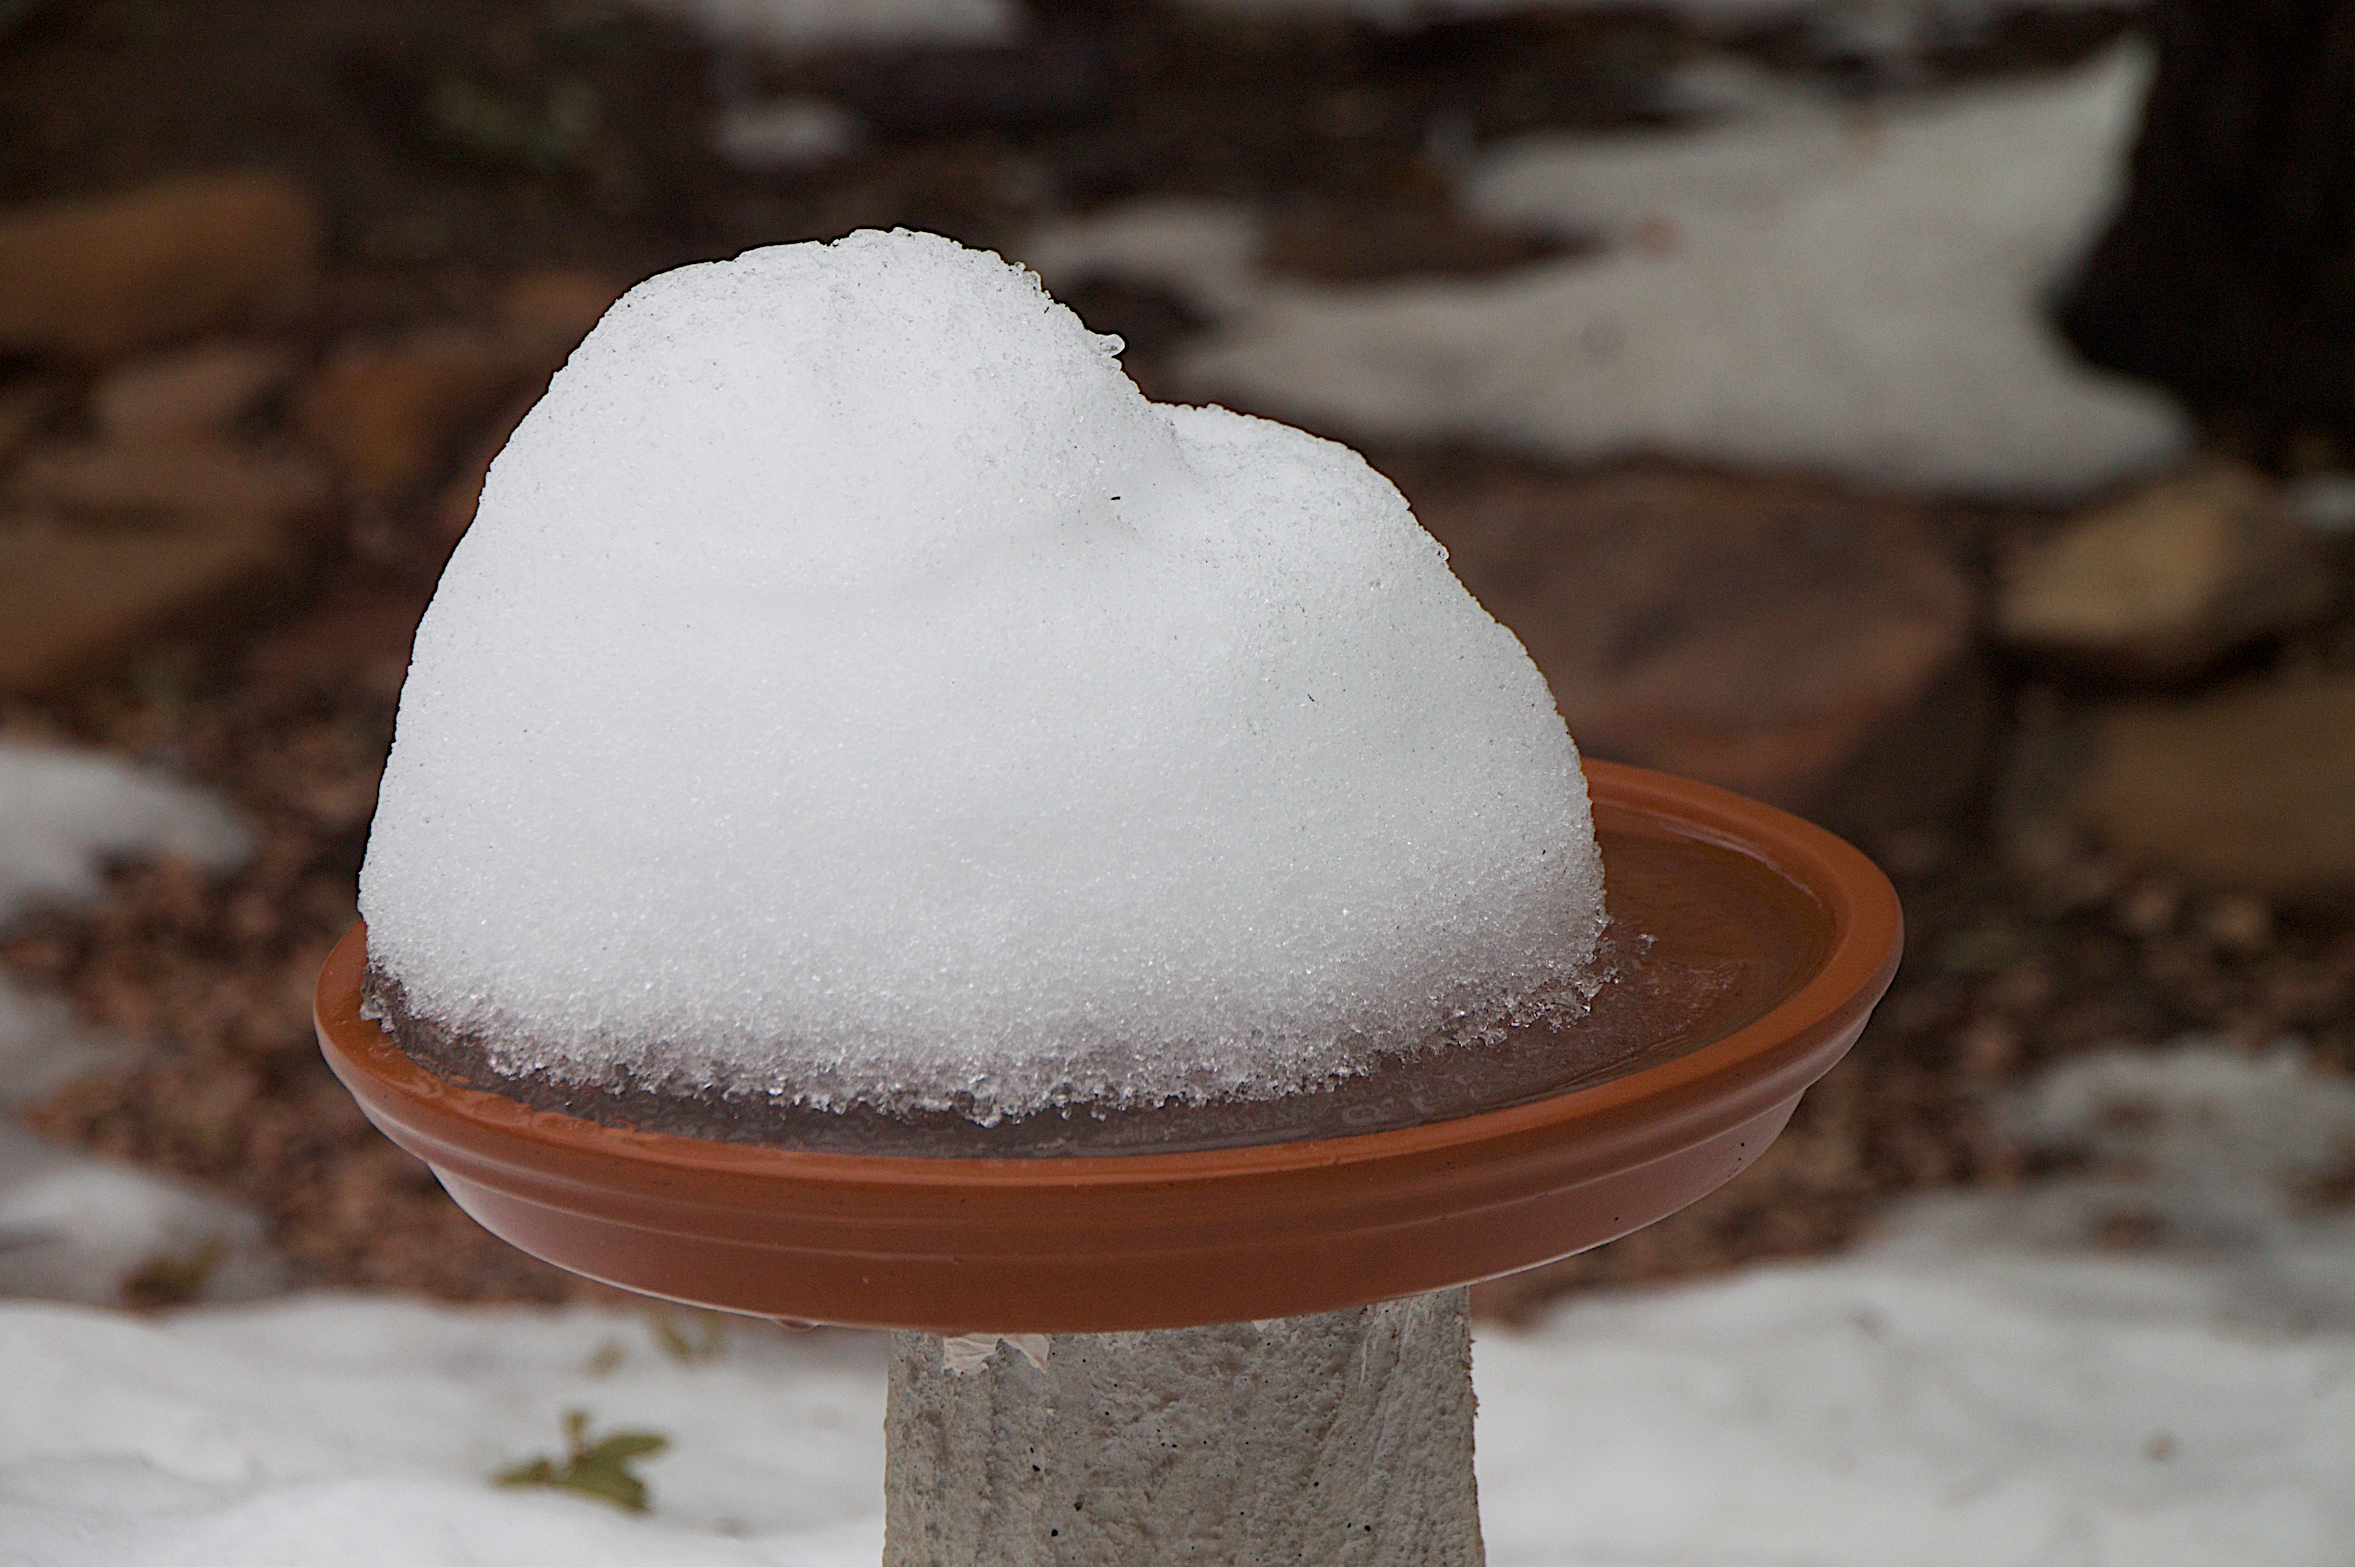
snow, winter, white, weather, soil, close up, coconut, melting, dailyshoot, freezing, flavor